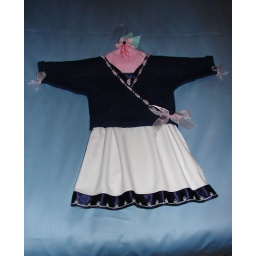
Jacket knitted in blue cotton yarn and dress made from white cotton and navy satin ribbon with hand beading and embroidery